Academy for Jewish Religion (California)

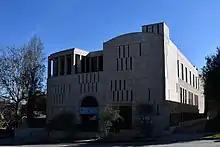
Yitzhak Rabin Hillel Center for Jewish Life

The Yitzchak Rabin Hillel Center for Jewish Life is a center for Jewish cultural, religious and spiritual education at the University of California, Los Angeles. The Hillel has been home to the Academy since the new building was dedicated in 2002.